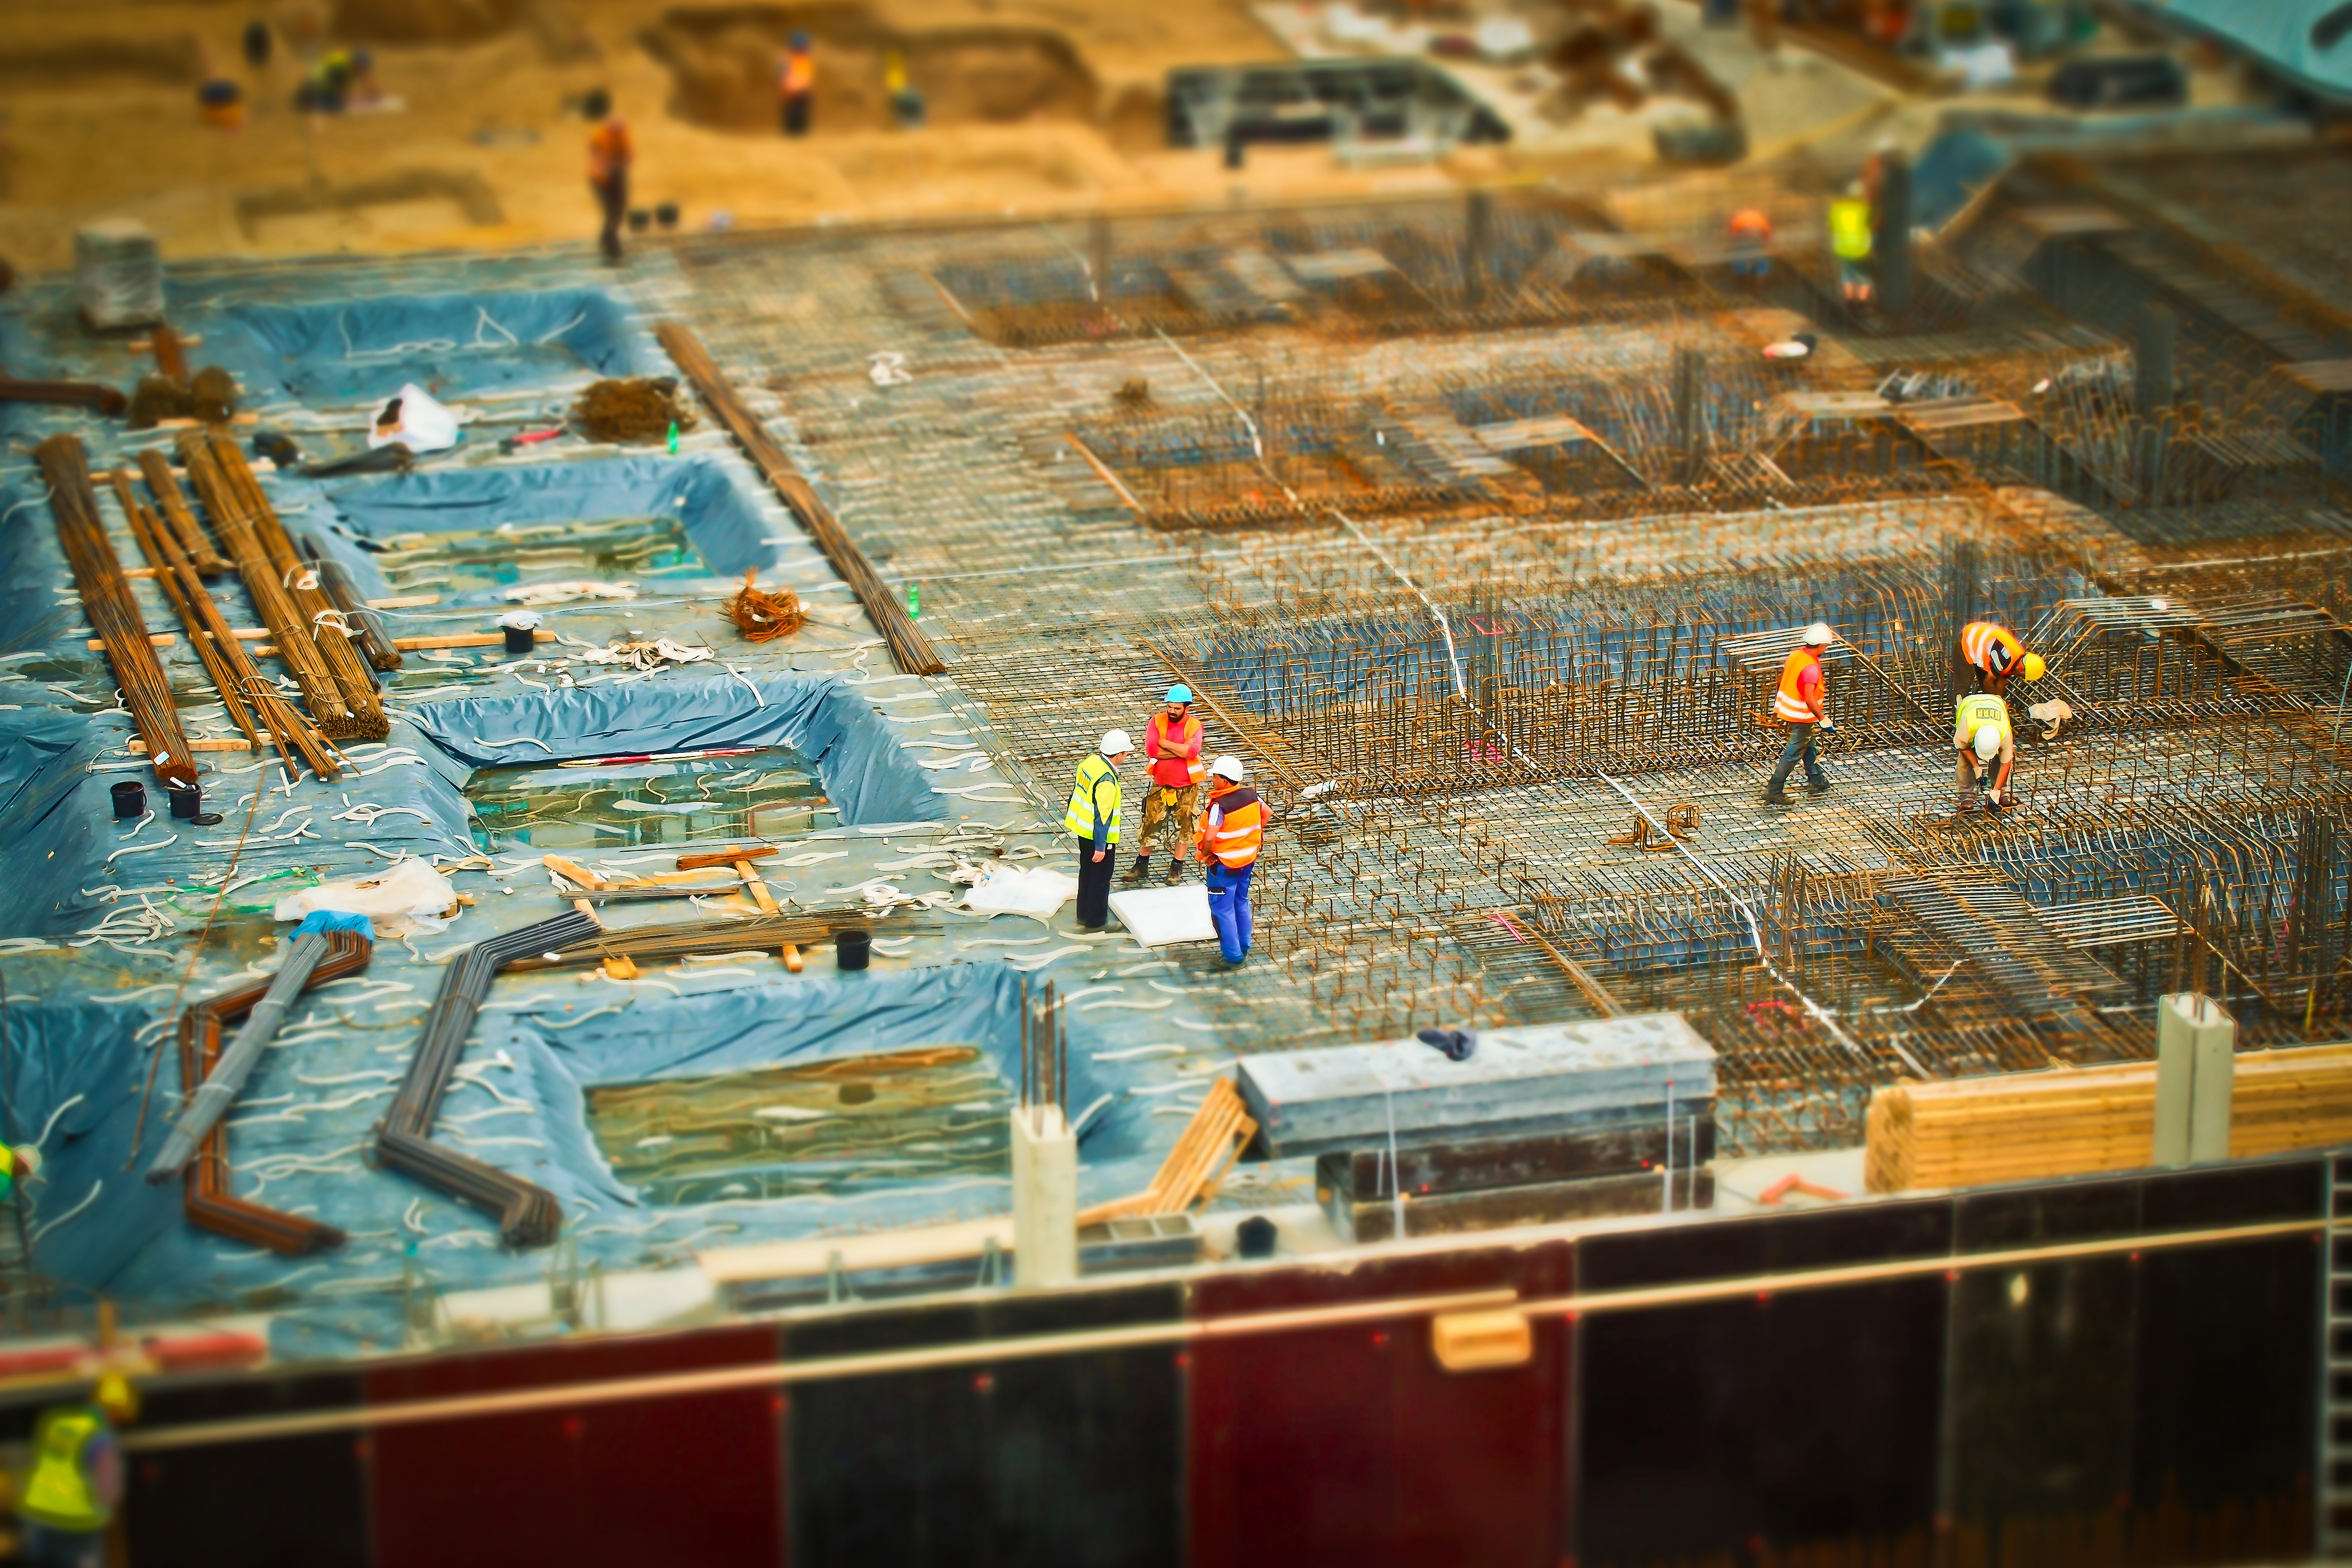
work, technology, building, city, urban, construction, toy, saw, building material, district, build, site, screenshot, house construction, street photography, tilt shift, construction work, construction machine, dusseldorf, construction workers, tilf shift